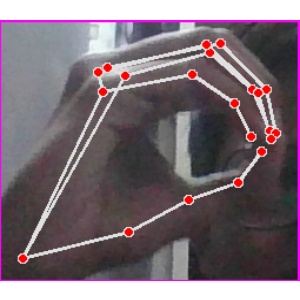
अक्षर: ठ